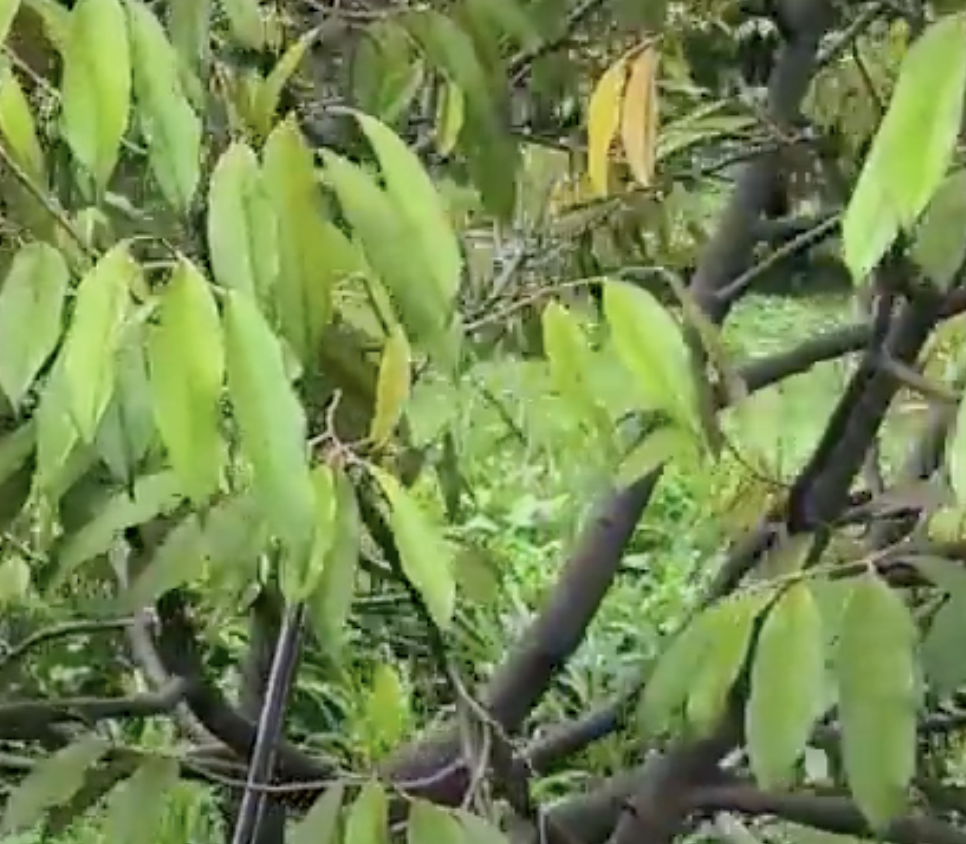
Label: yellow_leaf